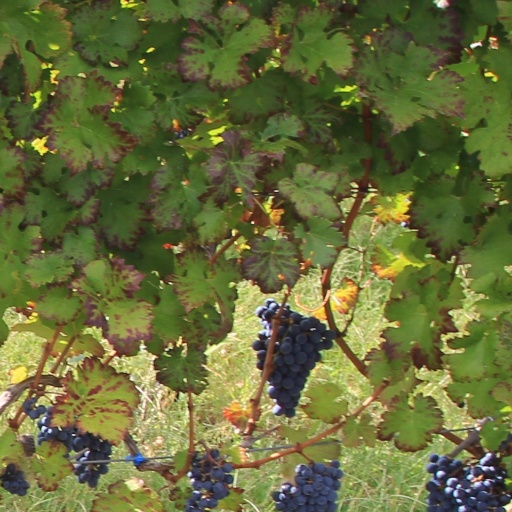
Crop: grape